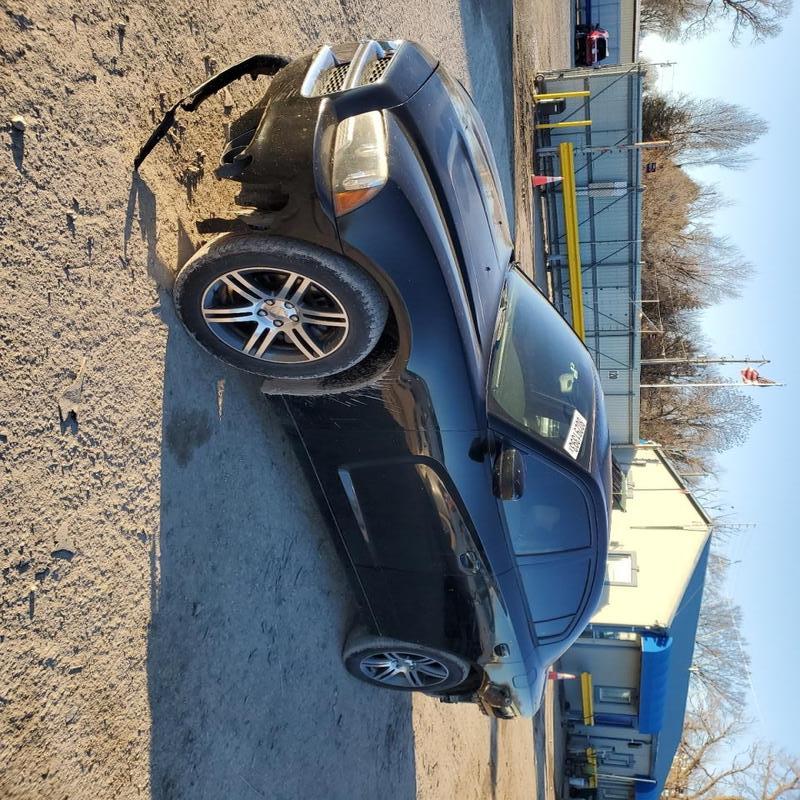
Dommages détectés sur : pare-choc avant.
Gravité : majeur